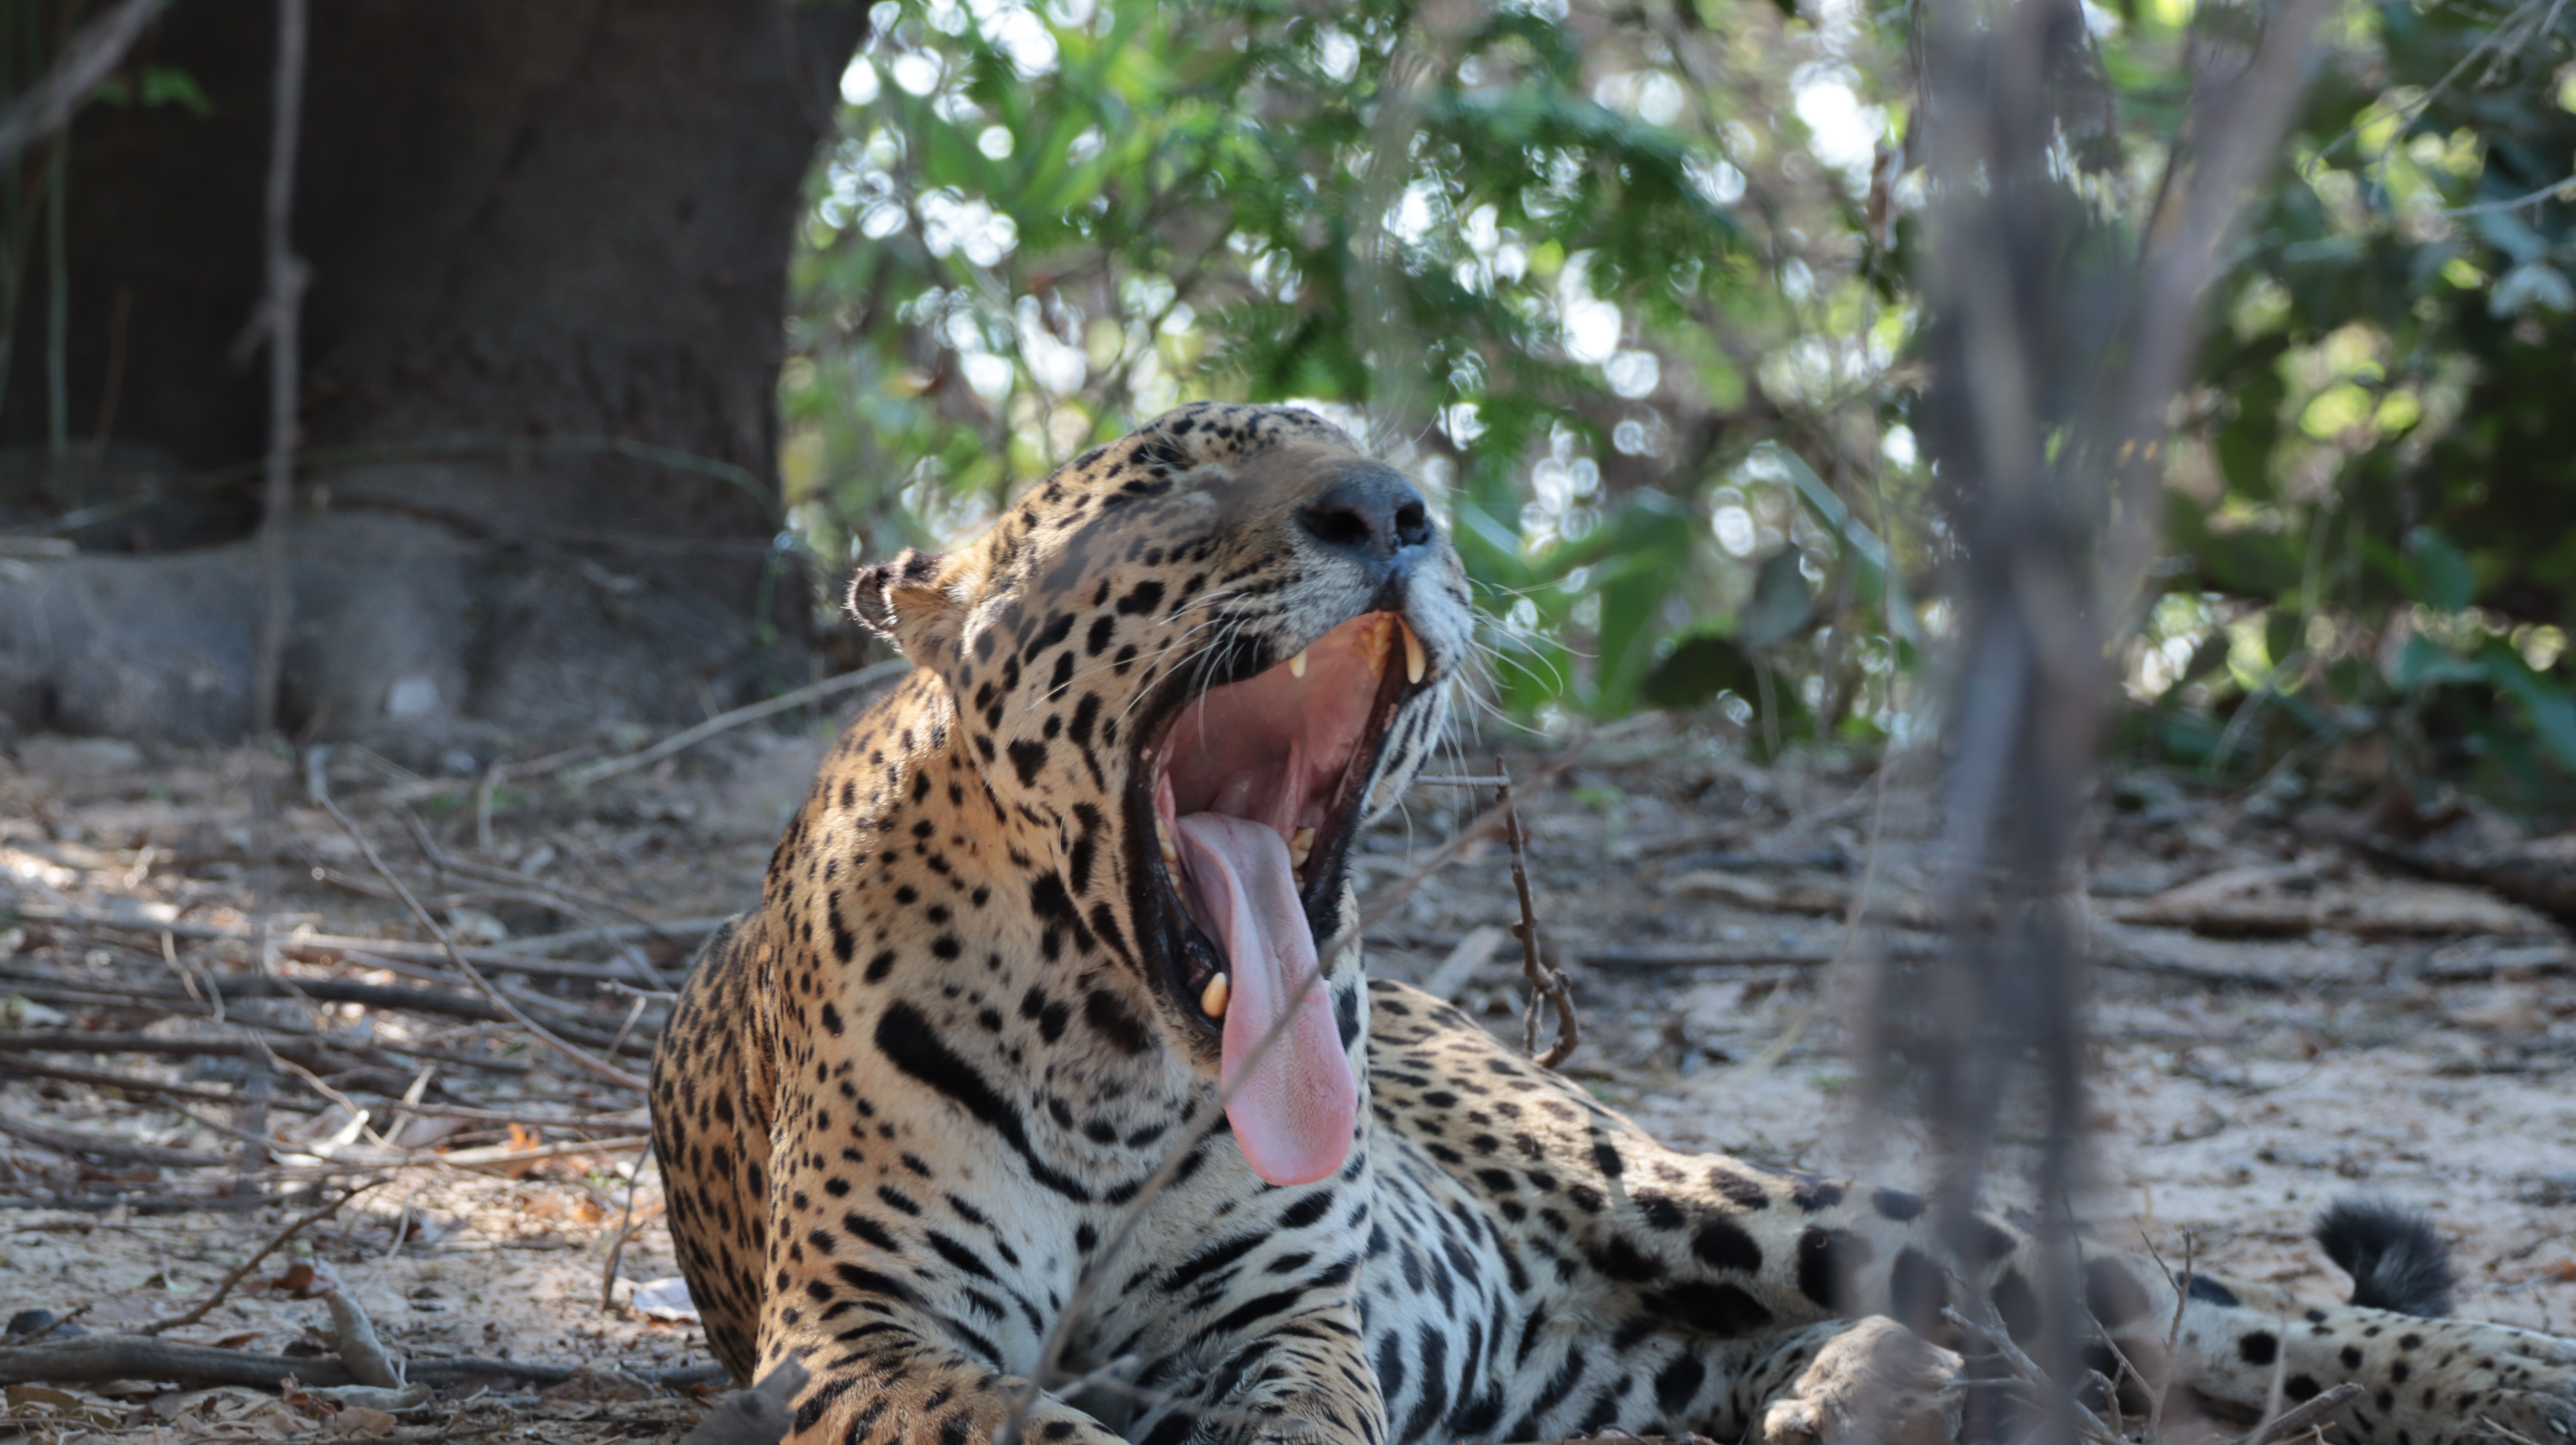
Jaguar: Kwang